Guyana–Venezuela crisis (2023–2024)

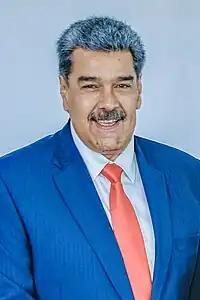
Nicolás Maduro, the main proponent of the 2023 Venezuelan referendum

On 23 October 2023, the National Electoral Council approved several issues, and the Constitutional Council of the Supreme Court of Justice officially confirmed it on 1 November 2023. The government of Nicolás Maduro promoted a consultative referendum in Venezuela for 3 December 2023 in which five questions were asked of citizens, among them, whether they agree to "oppose, by all means, in accordance with the law, Guyana's claim to unilaterally dispose of a sea pending delimitation, illegally and in violation of international law" and whether they would be in favour of giving Venezuelan nationality to the 125,000 inhabitants of the Essequibo. The government has criticised the "abuses of ExxonMobil" and the United States Southern Command, deploying a media campaign that has appealed to Venezuelan patriotism.